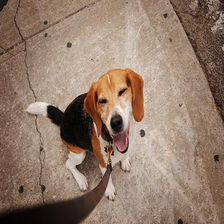
Species: dog
Breed: beagle